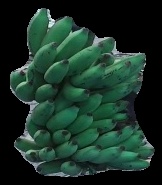
Variety: elakki-bale
Grade: grade3